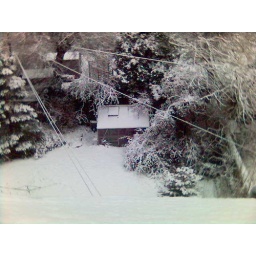
The view from my bedroom window the morning of 23/2/05. Edinburgh in the snow, pretty!